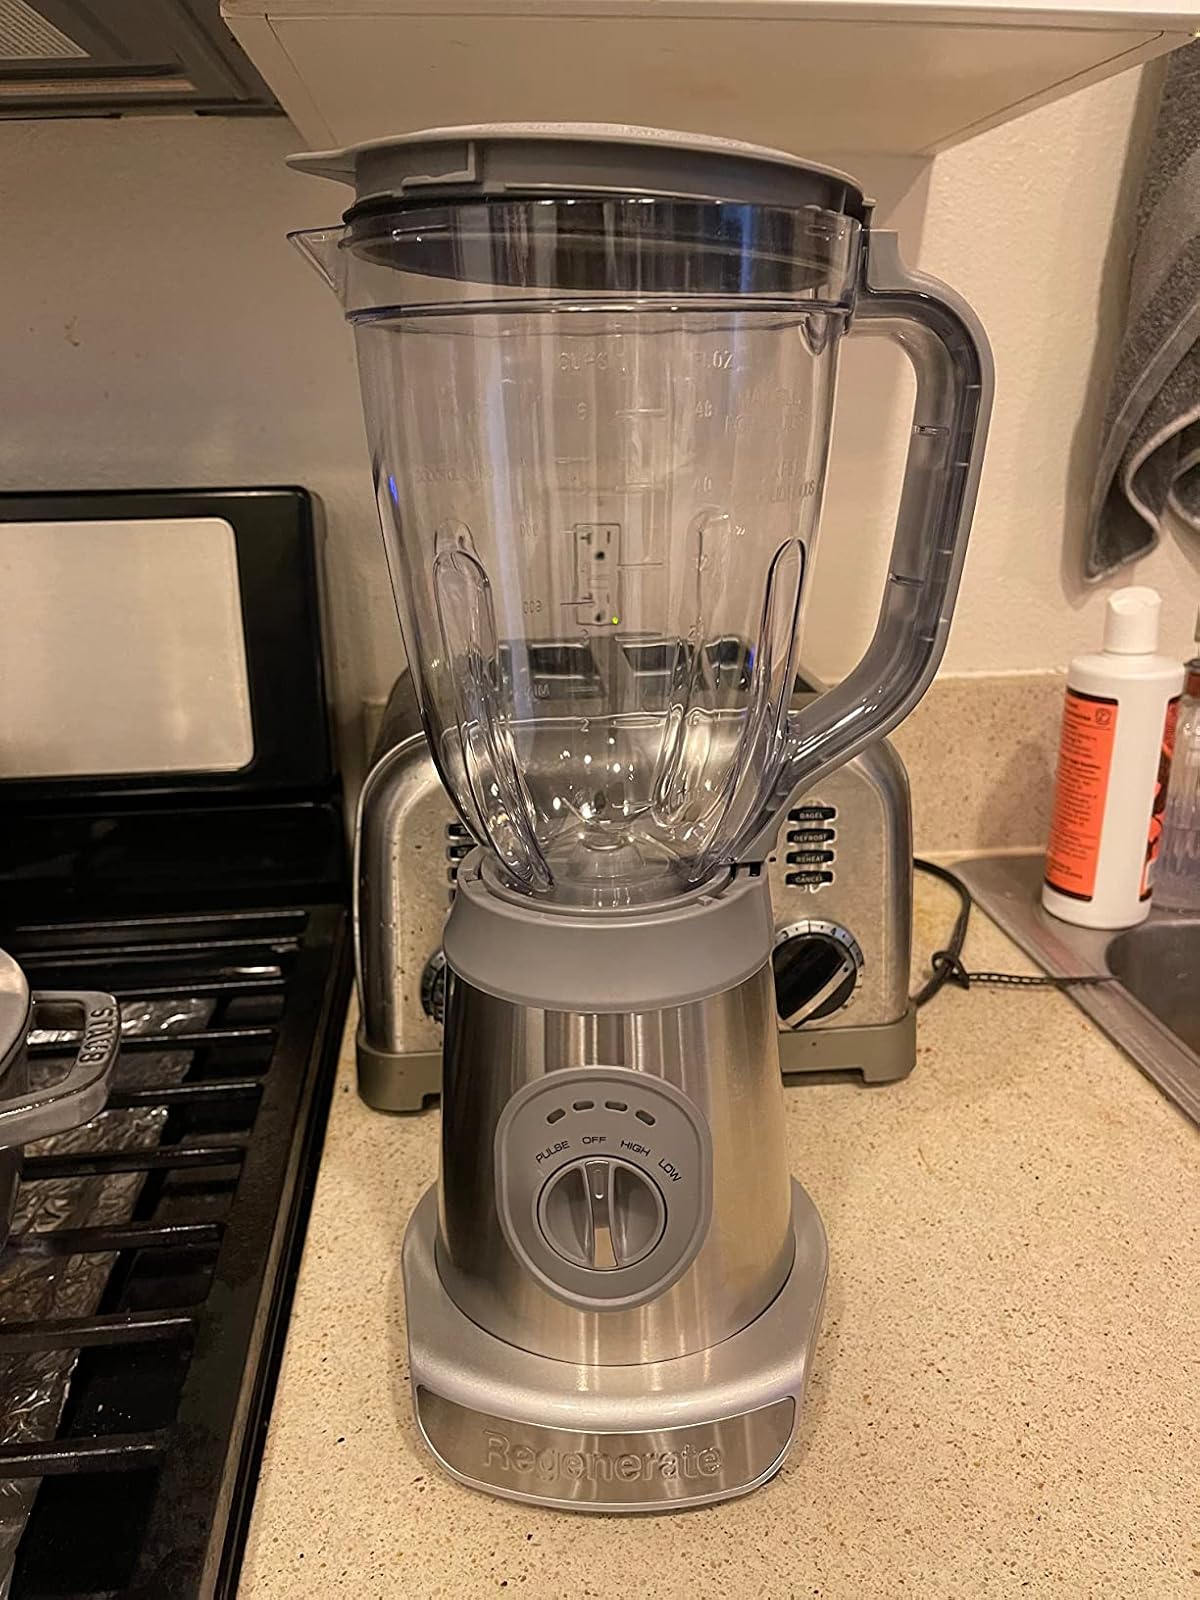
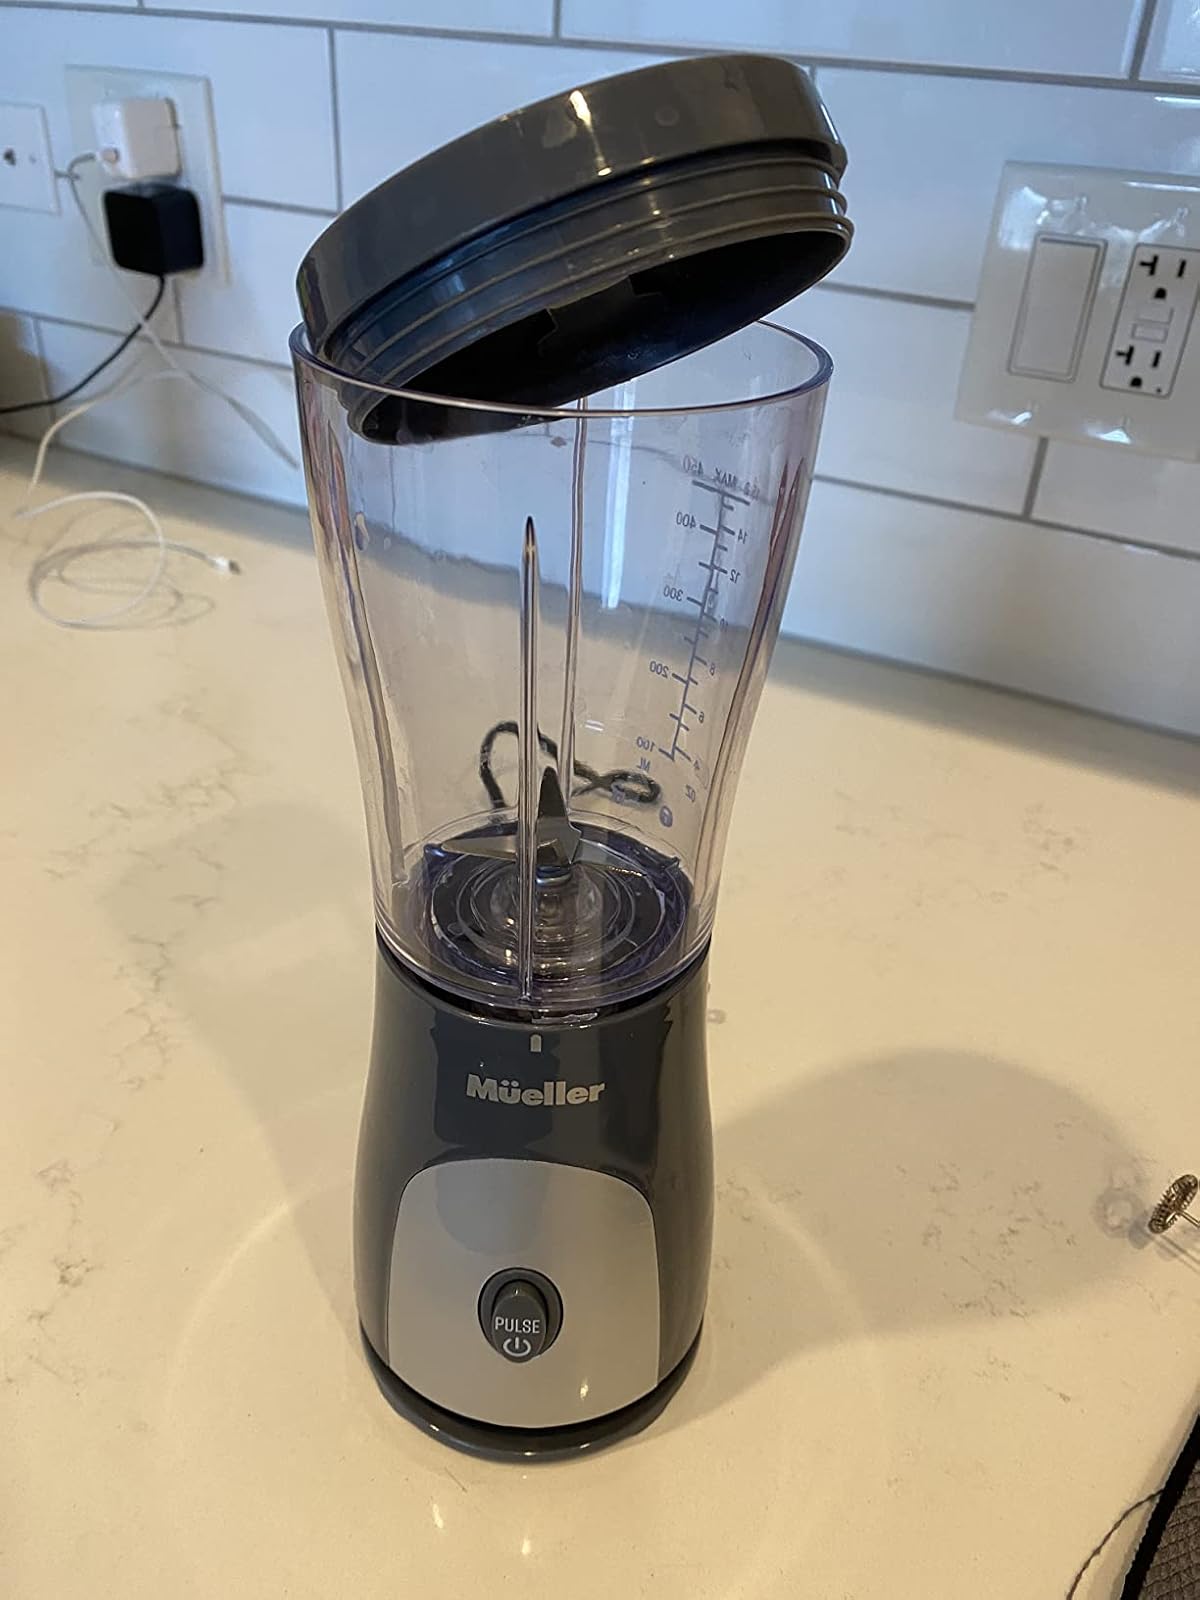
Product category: items_blender
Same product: no